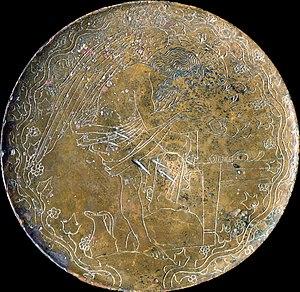
Miroir étrusque avec représentation de Calchas sous la forme d'un Haruspice. Vulci, Ve siècle av. JC. Musée du Vatican.